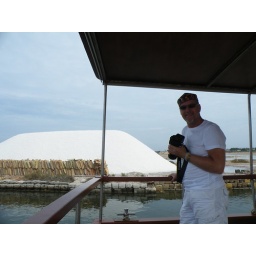
On the boat over to Mozza, off the coast of Trapani looking back at the salt pans. Sicily. Sept 2008